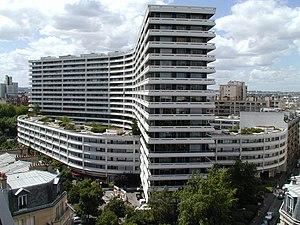
Le 15ᵉ arrondissement de Paris est l’un des vingt arrondissements de Paris. Il est situé sur la rive gauche de la Seine, dans le sud-ouest de la ville, et est le résultat de l’annexion des communes de Vaugirard et de Grenelle en 1860. Il s’agit du plus peuplé des arrondissements avec 235 178 habitants en 2017.